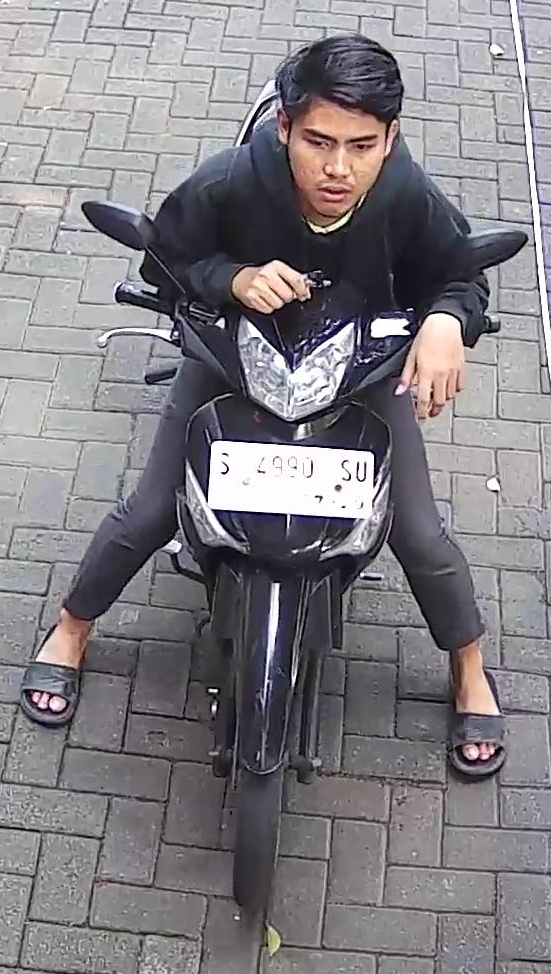
person-with-helmet: 0
person-without-helmet: 1